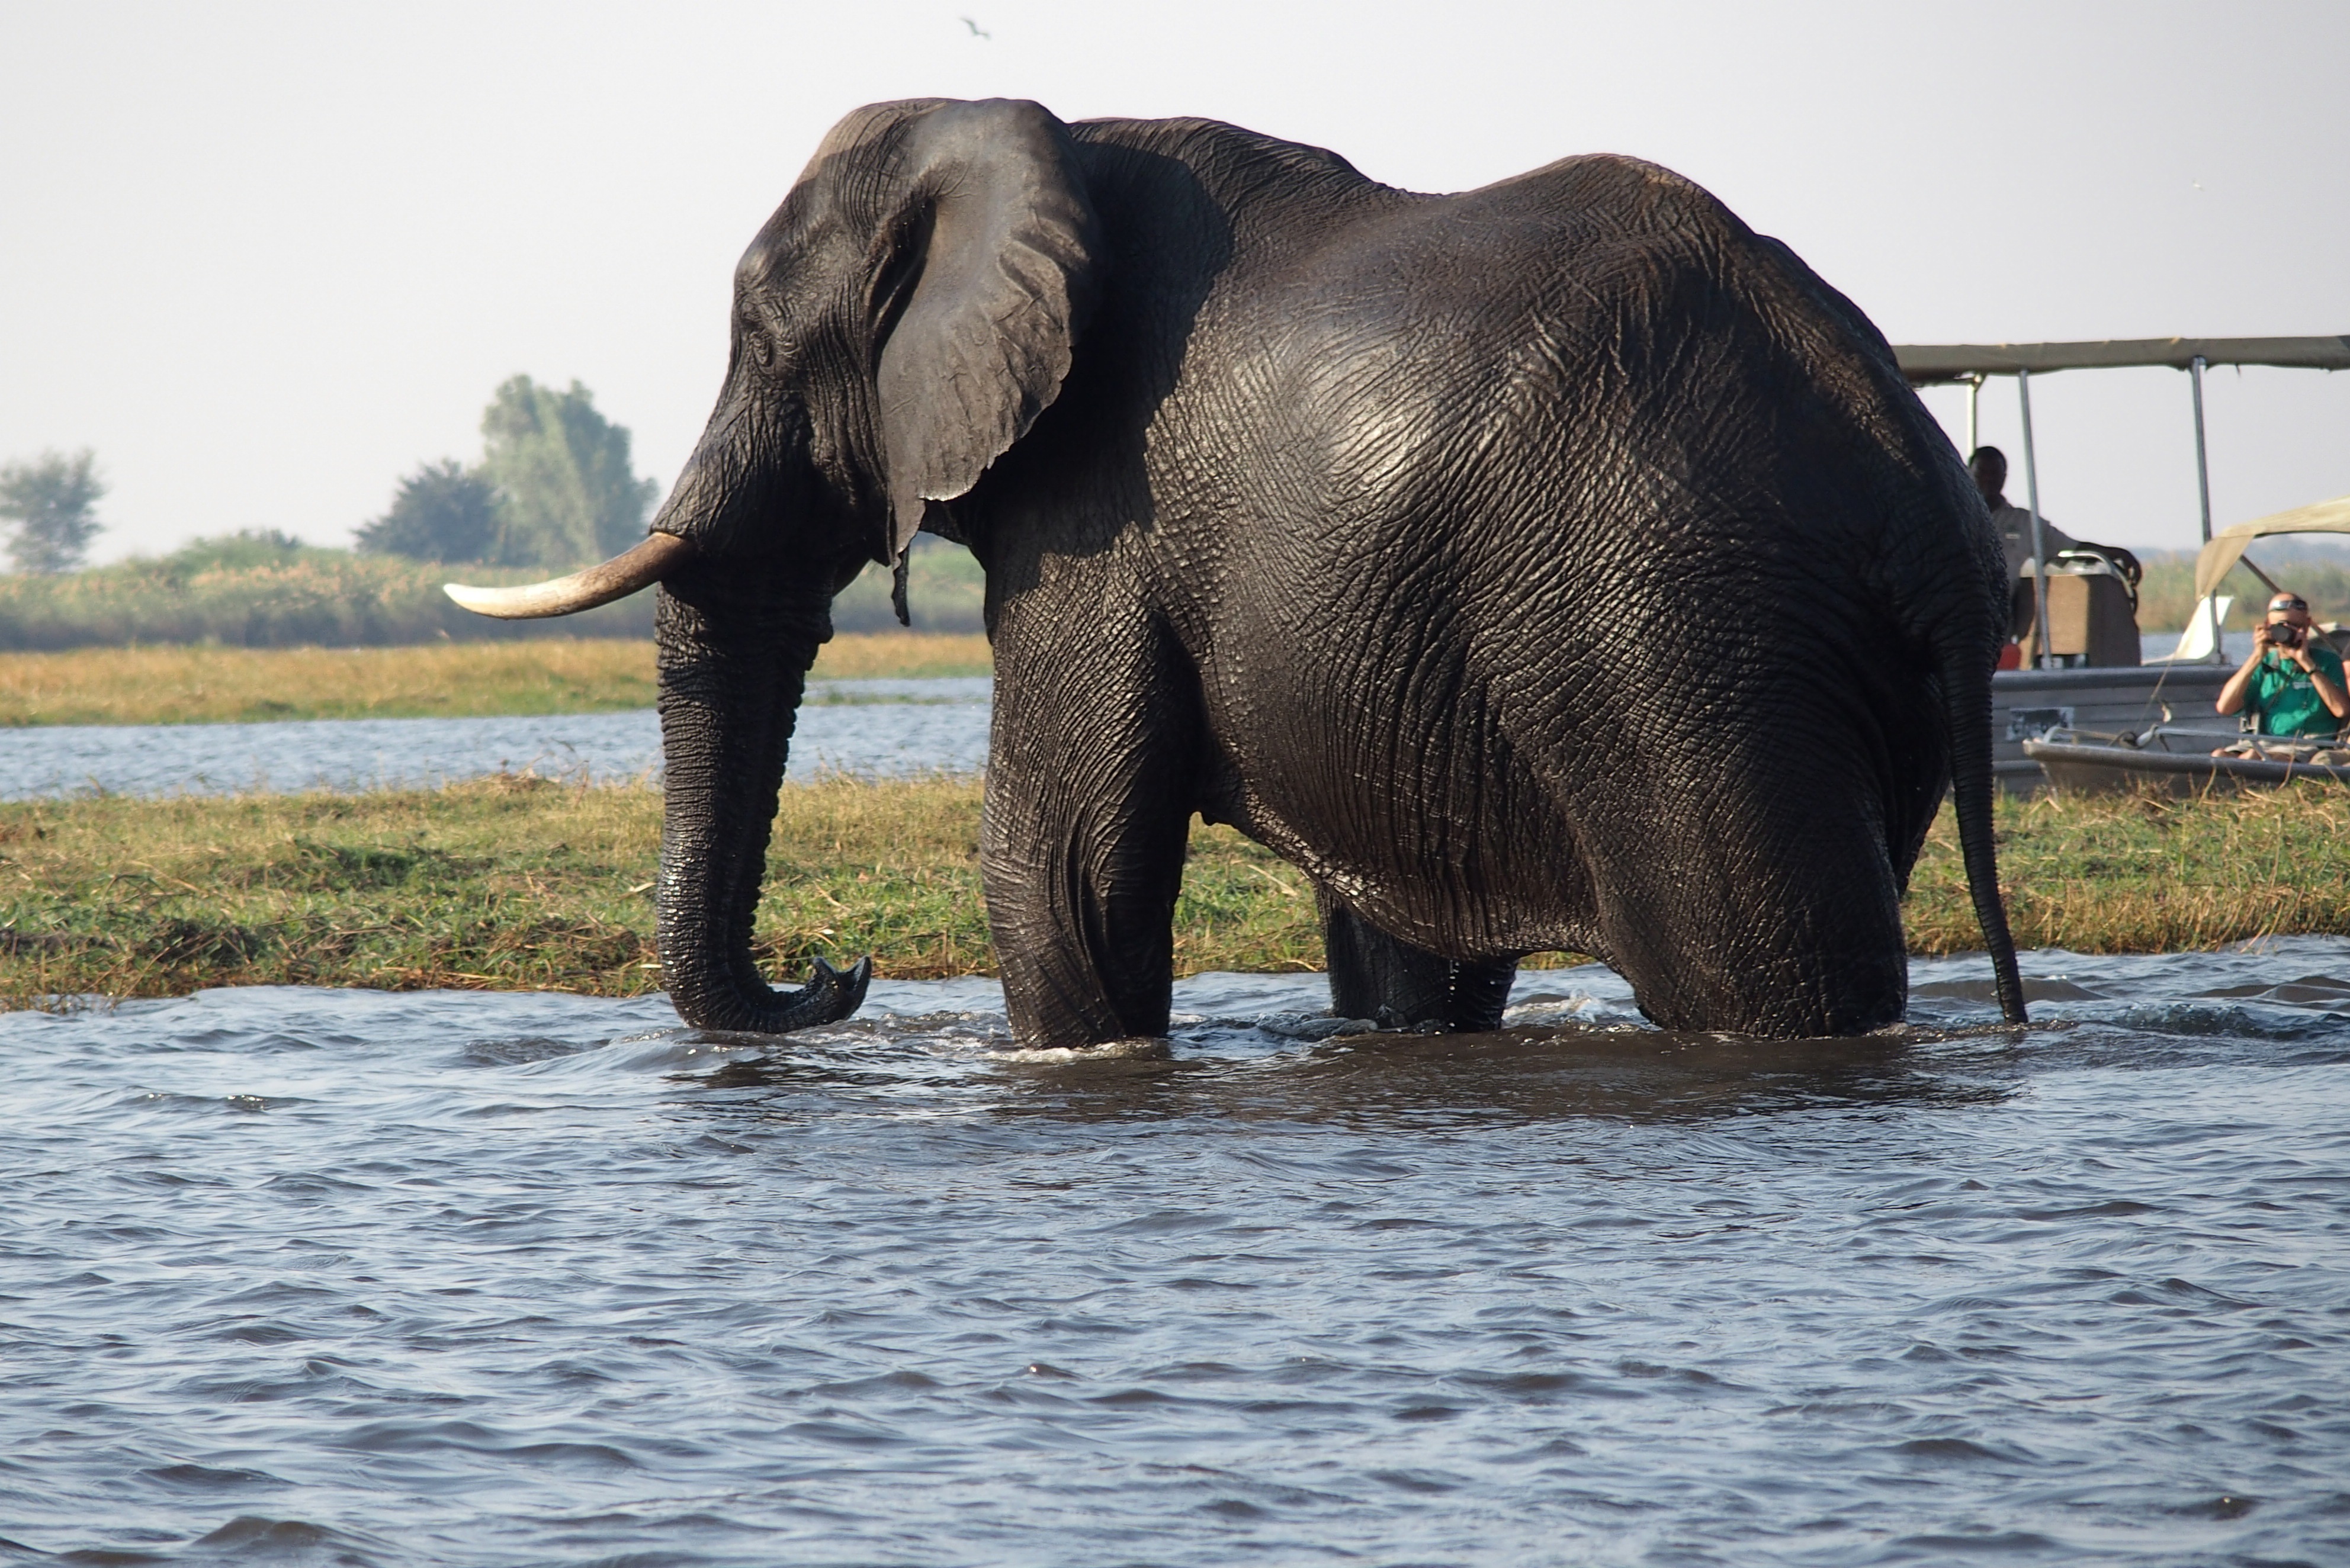
wildlife, mammal, fauna, elephant, botswana, safari, chobe, indian elephant, african elephant, elephants and mammoths